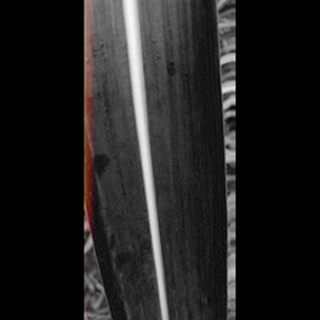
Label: healthy_sugarcane